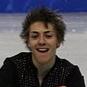
Age: 19